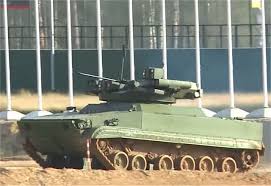
Label: BMP-T15